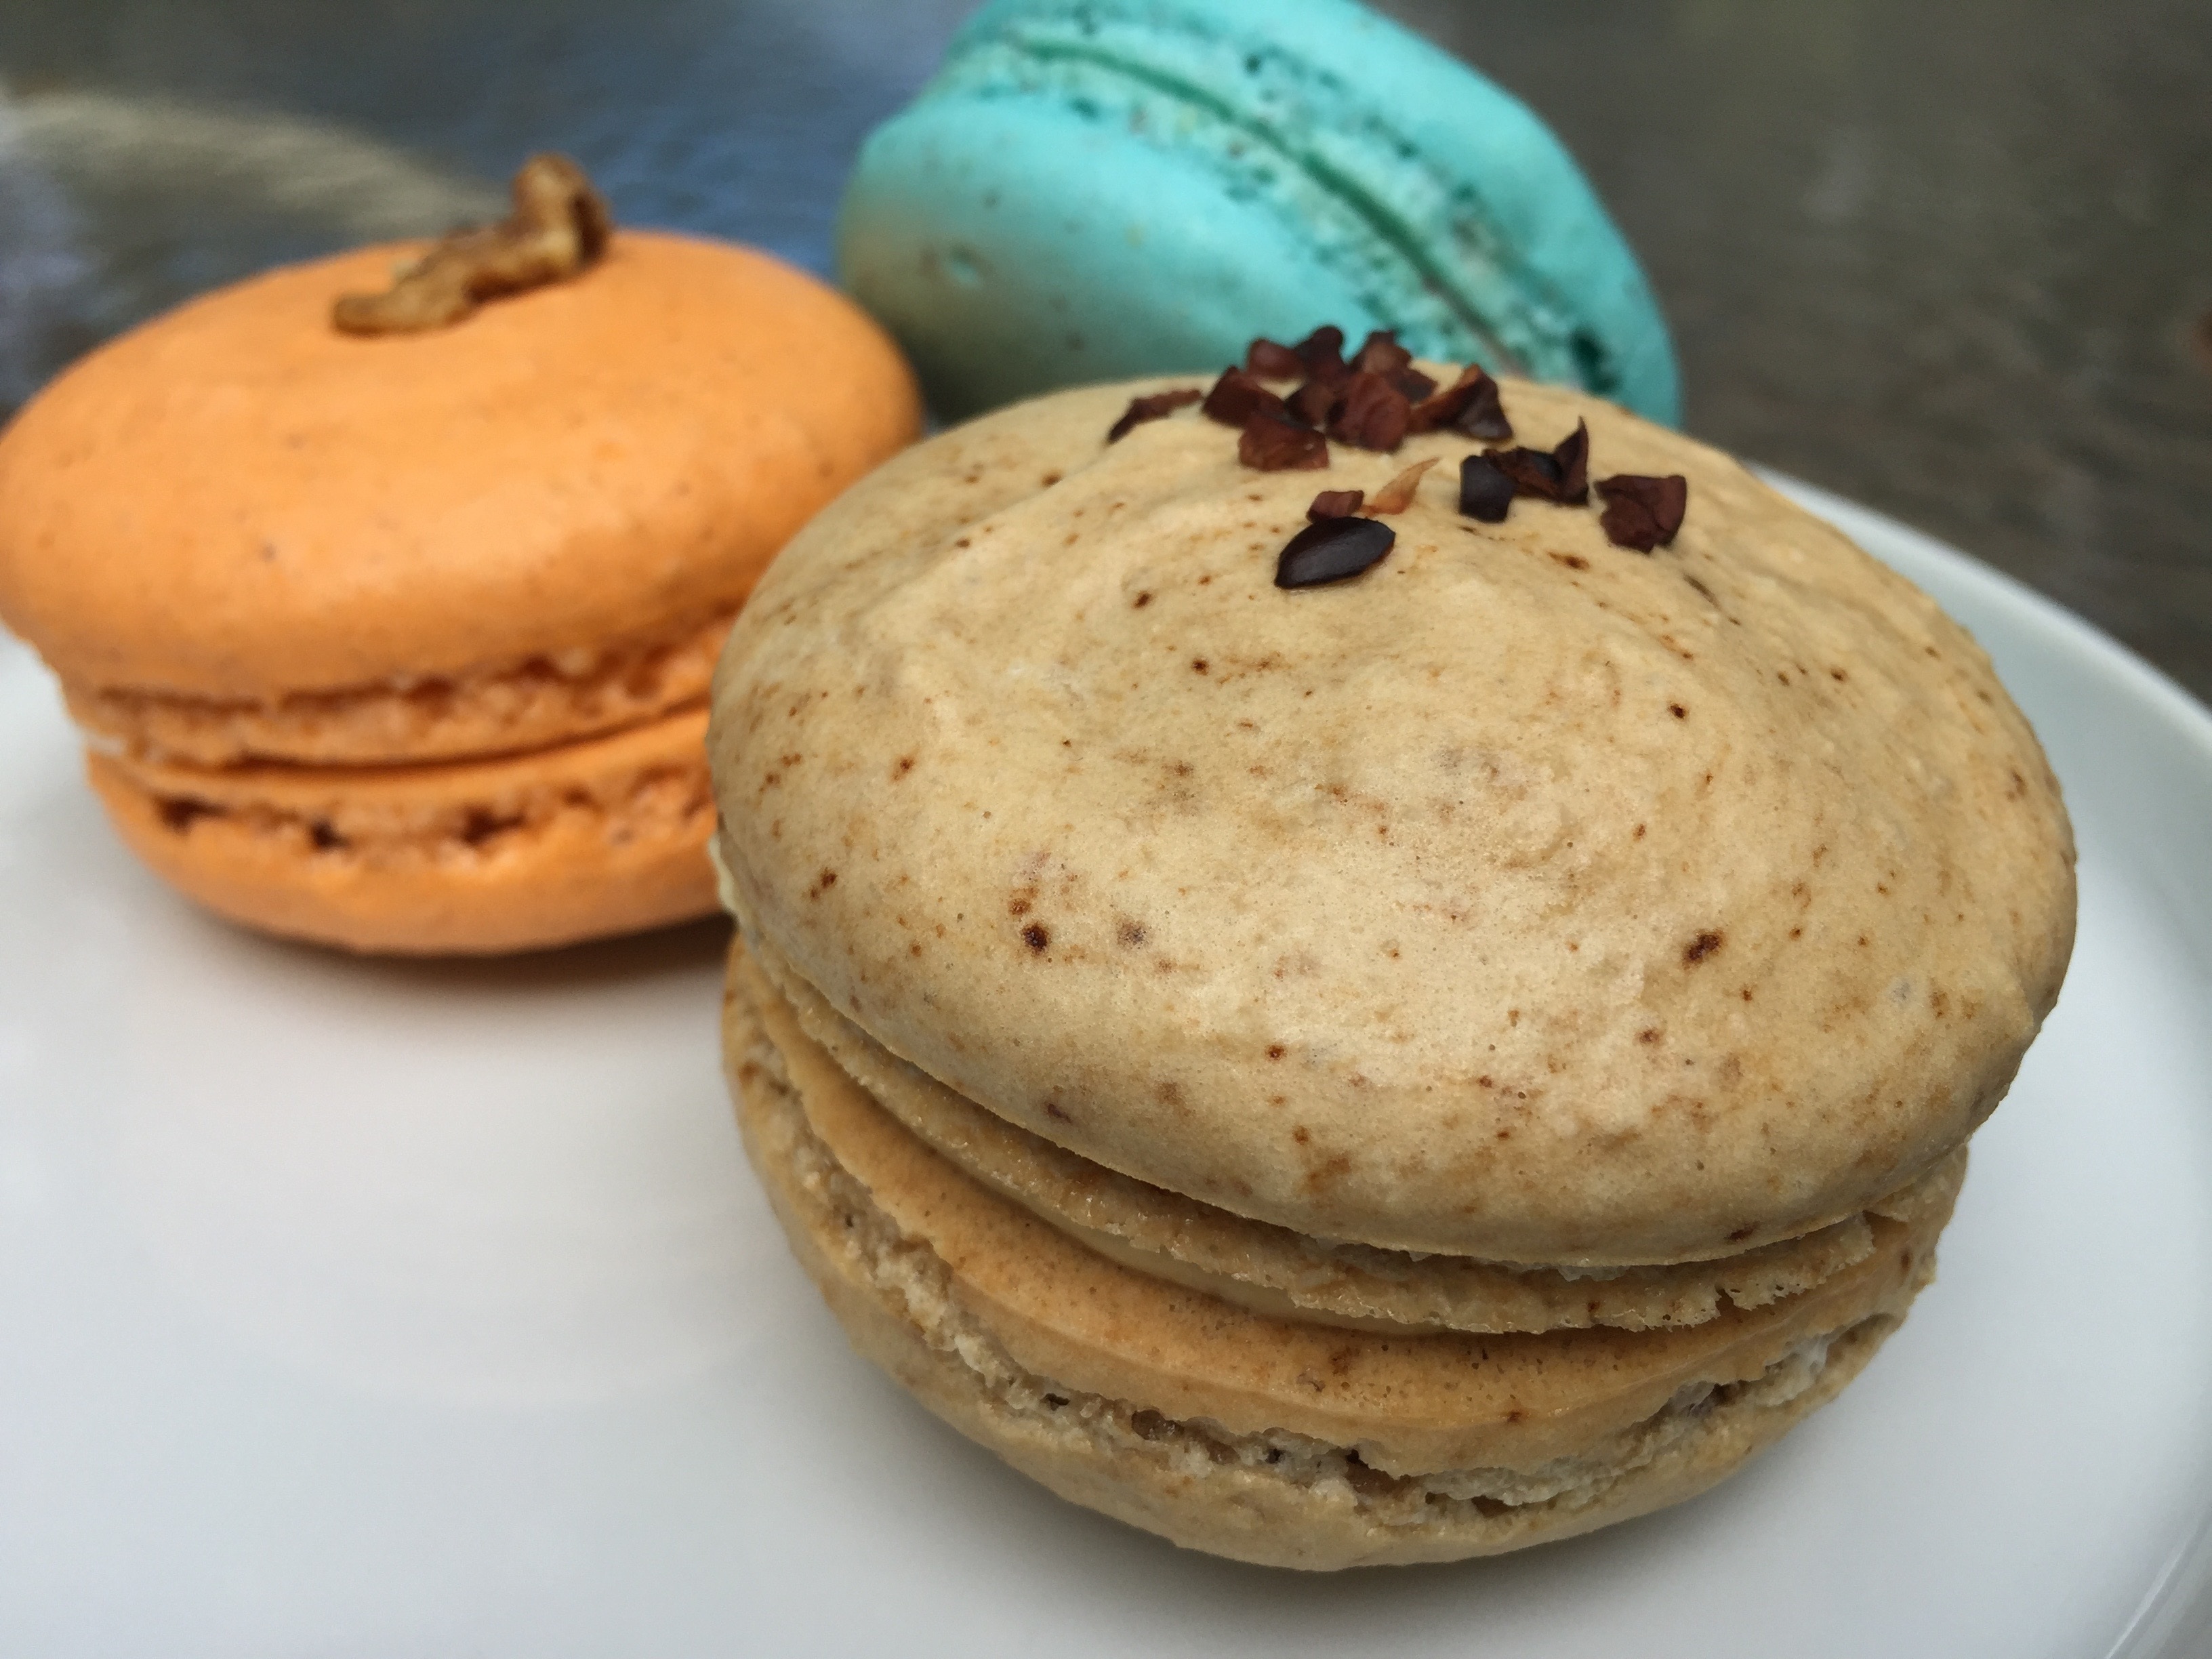
sweet, orange, dish, food, colorful, baking, biscuit, snack, macaroon, macaron, dessert, delicious, pastry, bakery, colors, french, turquoise, sugar, confection, meringue, confectionery, flavor